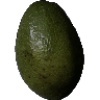
Label: Avocado 1